Giuseppe Cerutti

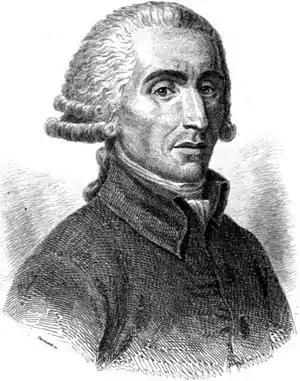
Cerutti published his works in France using the name Joseph-Antoine Cerutti.

Cerutti was born in Turin. Having joined the Society of Jesus, he became a professor at the Jesuit college at Lyon. In 1762, in reply to the attacks on his order, he published an "Apologie générale de l'institut et de la doctrine des Jésuites", which won him much fame and some exalted patronage; notably that of the ex-king Stanislaus of Poland and of his grandson the Dauphin.